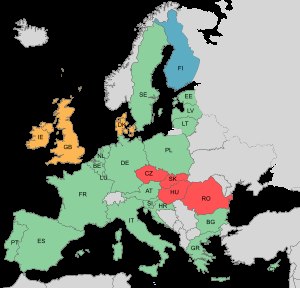
Flygtningekrisen i Europa / Reaktioner / Den europæiske Union / Fordeling og bosætning af flygtninge
De nationale regeringers position om fordeling af 120.000 flygtninge:      ja      undtaget      undlod at stemme      nej      ikke EU-medlemmer
"Flygtningekrisen eller migrationskrisen har siden 2015 været anvendt som betegnelse for situationen i Europa. Situationen er kendetegnet ved et stigende antal flygtninge, som rejser til Europa på tværs af Middelhavet eller Sydøsteuropa og ansøger om asyl. Ifølge opgørelse fra FN's Flygtningehøjkommissariat frem til begyndelsen af september 2015 kom 71% af flygtninge fra Syrien, Afghanistan og Eritrea. De fleste af flygtningene er voksne mænd. Udtrykket den ""europæiske migrationskrise"" blev anvendt fra april 2015, da fem både, der transporterede næsten to tusind indvandrere til Europa sank i Middelhavet med et samlet dødstal, der anslås til mere end 1.200 mennesker.